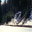
Label: forest